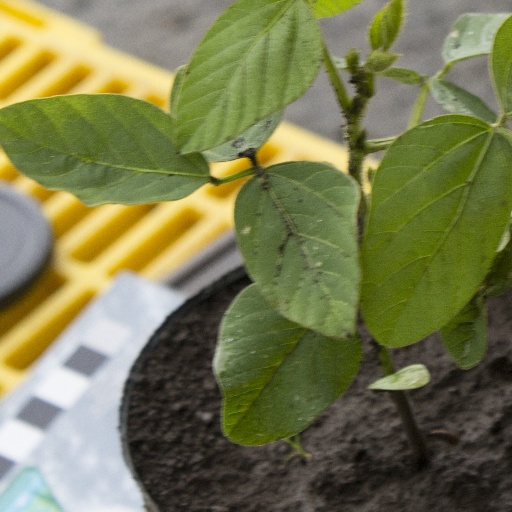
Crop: soybean